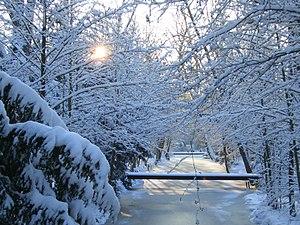
La Vesgre
Berchères-sur-Vesgre est une commune française située dans le département d'Eure-et-Loir en région Centre-Val de Loire.
La Vesgre est une petite rivière française, affluent droite de l'Eure et sous-affluent de la Seine, qui coule dans les départements des Yvelines et d'Eure-et-Loir, en régions Île-de-France et Centre-Val de Loire.
Liste des fleuves, rivières et autres cours d'eau qui parcourent en partie ou en totalité le département d'Eure-et-Loir. Ce département a la particularité d'être sur deux agences de l'eau : Seine-Normandie et Loire-Bretagne.